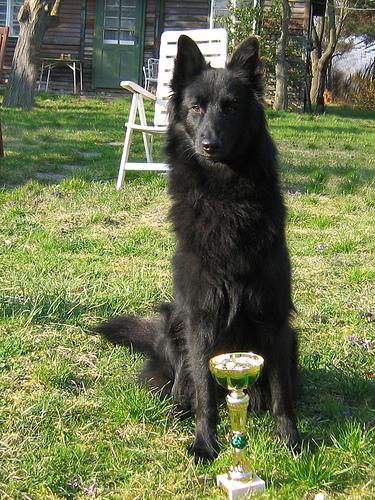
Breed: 227-n000070-groenendael